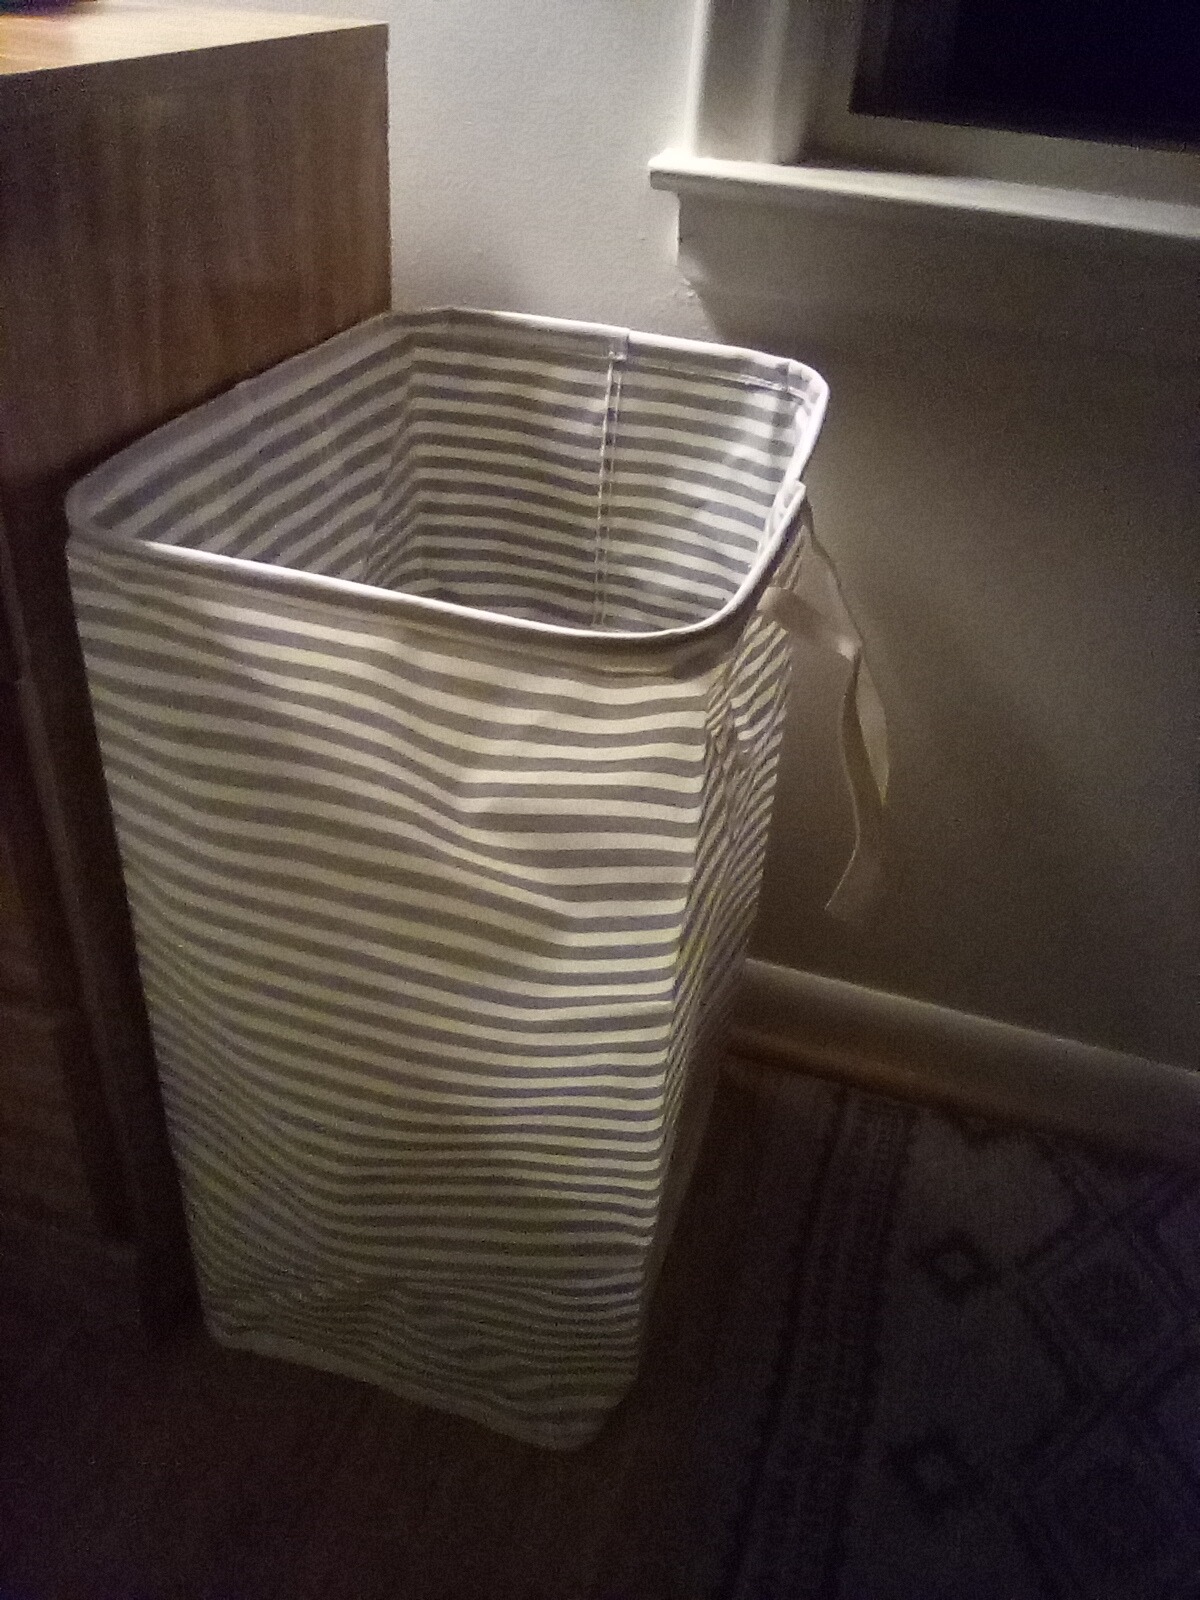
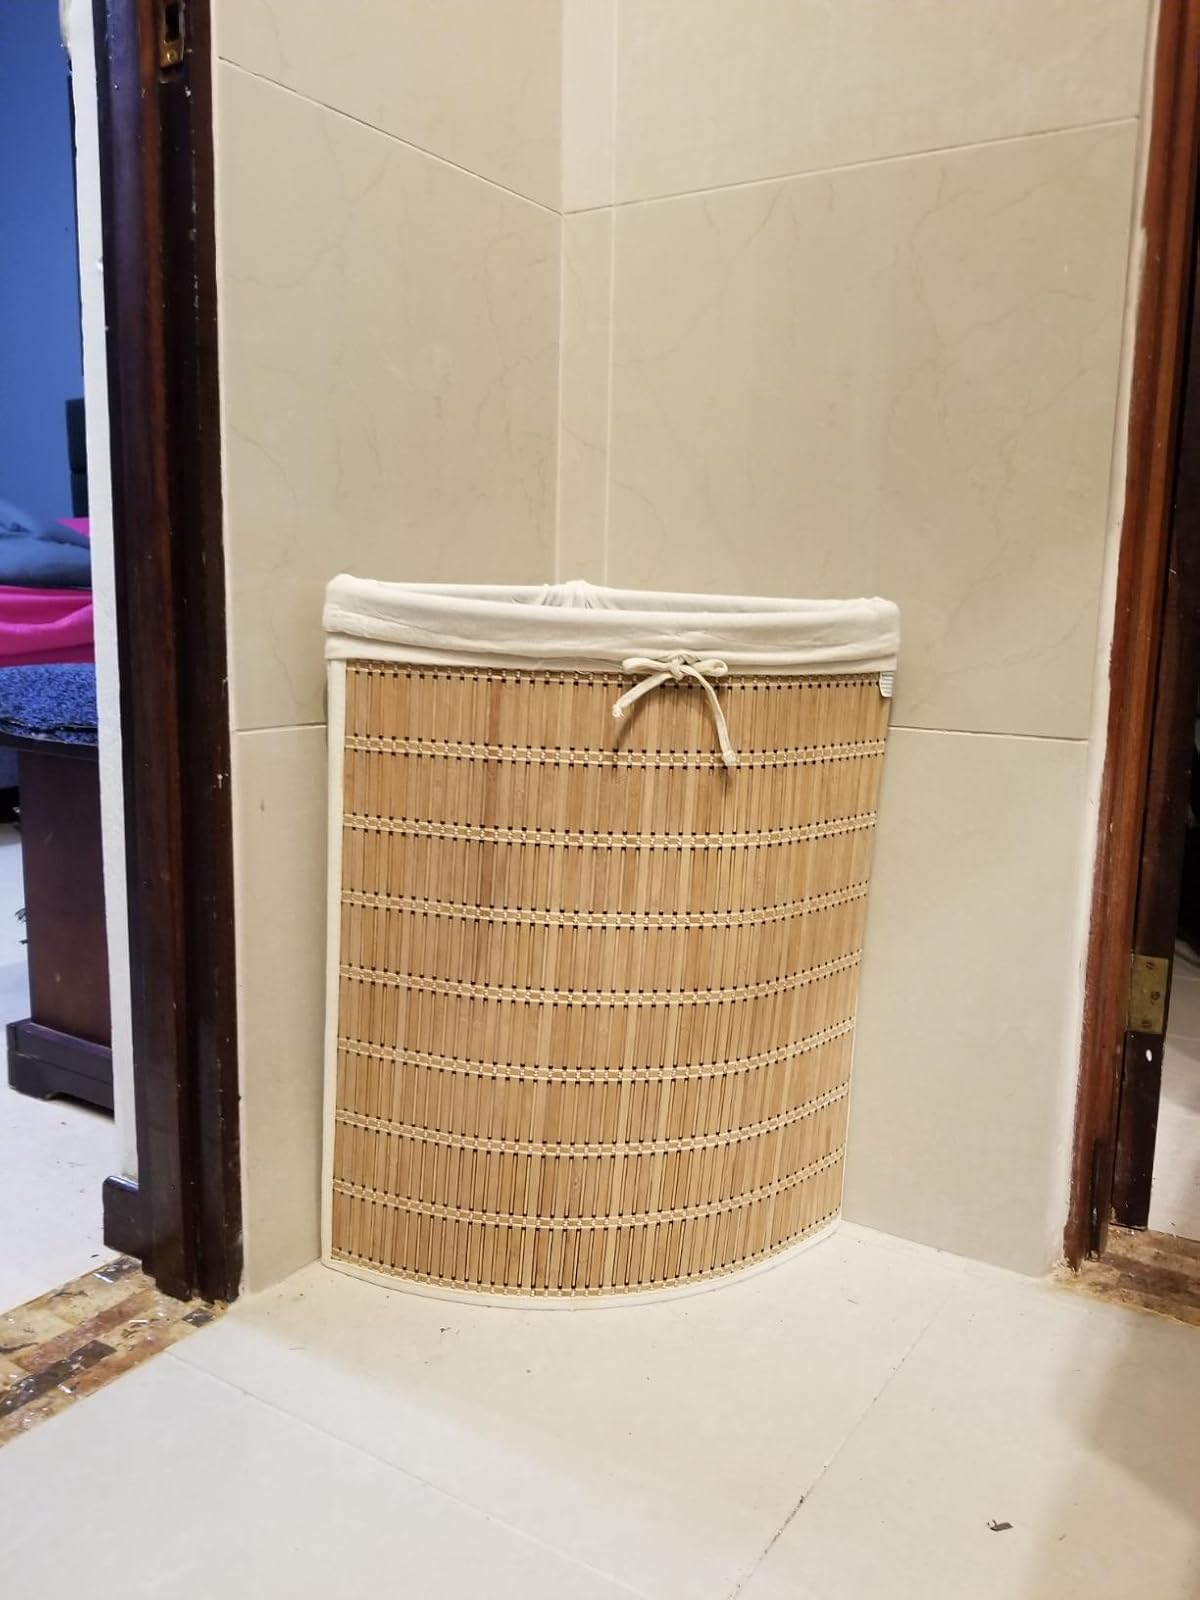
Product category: items_hamper
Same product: no